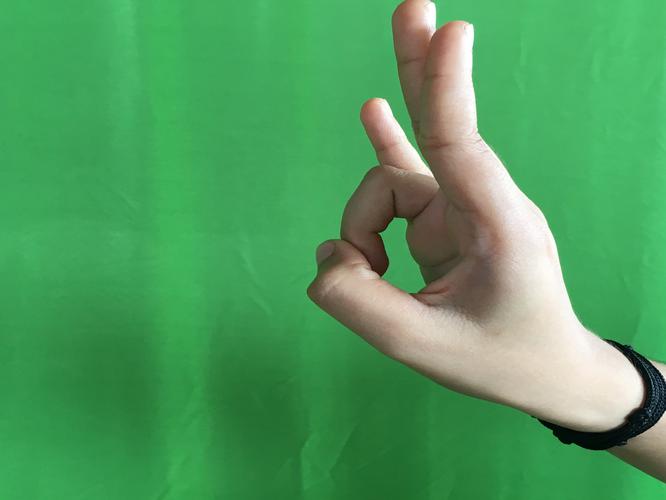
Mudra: Mayura
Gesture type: single_hand